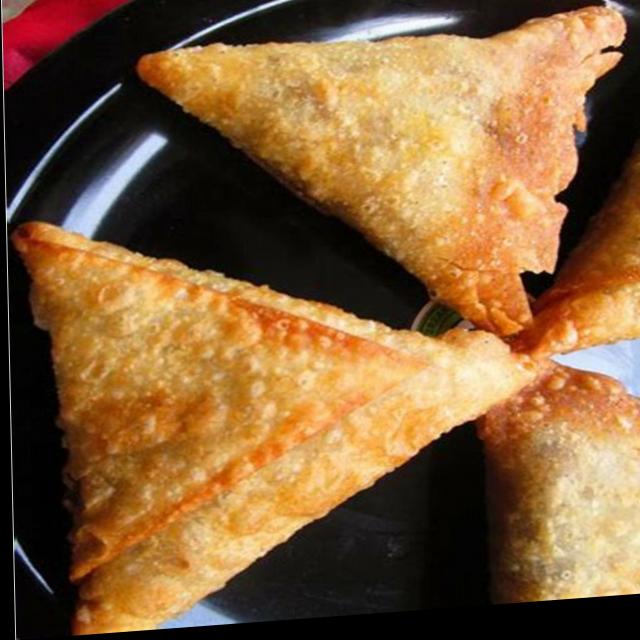
Dish: samosa